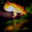
Label: frog